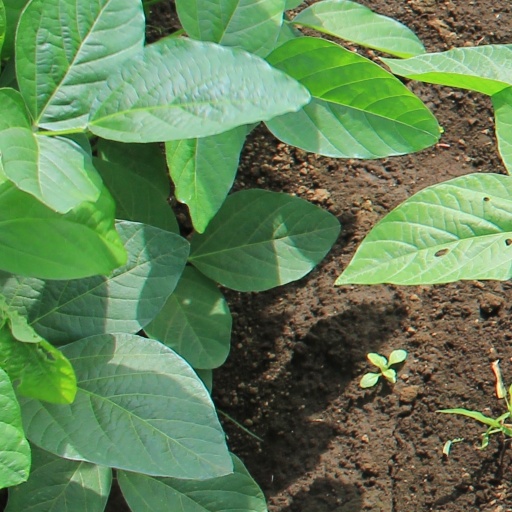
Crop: soybean